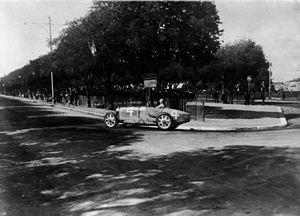
Louis Alexandre Chiron, né le 3 août 1899 à Monaco et mort le 22 juin 1979 dans la même ville, est un pilote automobile monégasque.
Le Grand Prix automobile de Nîmes 1932 est une course automobile qui s'est couru dans la ville française de Nîmes en 1932.